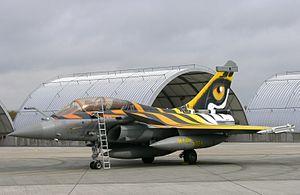
La base d'aéronautique navale de Landivisiau ou BAN Landivisiau est une base d'aéronautique navale de la Marine nationale française située près de Landivisiau dans le Finistère et sur les communes de Bodilis, Saint-Servais, Saint-Derrien, Plougar et Plounéventer. Elle a été inaugurée le 1ᵉʳ février 1965.